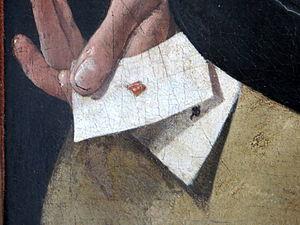
Détail de l'as du tricheur
L'as de carreau est une carte à jouer.
Le Tricheur à l'as de carreau est un tableau réalisé par Georges de La Tour vers 1636-1638, conservé au musée du Louvre, et considéré comme l'un des chefs-d'œuvre du peintre et de la peinture française.